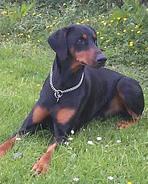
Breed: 209-n000054-Doberman